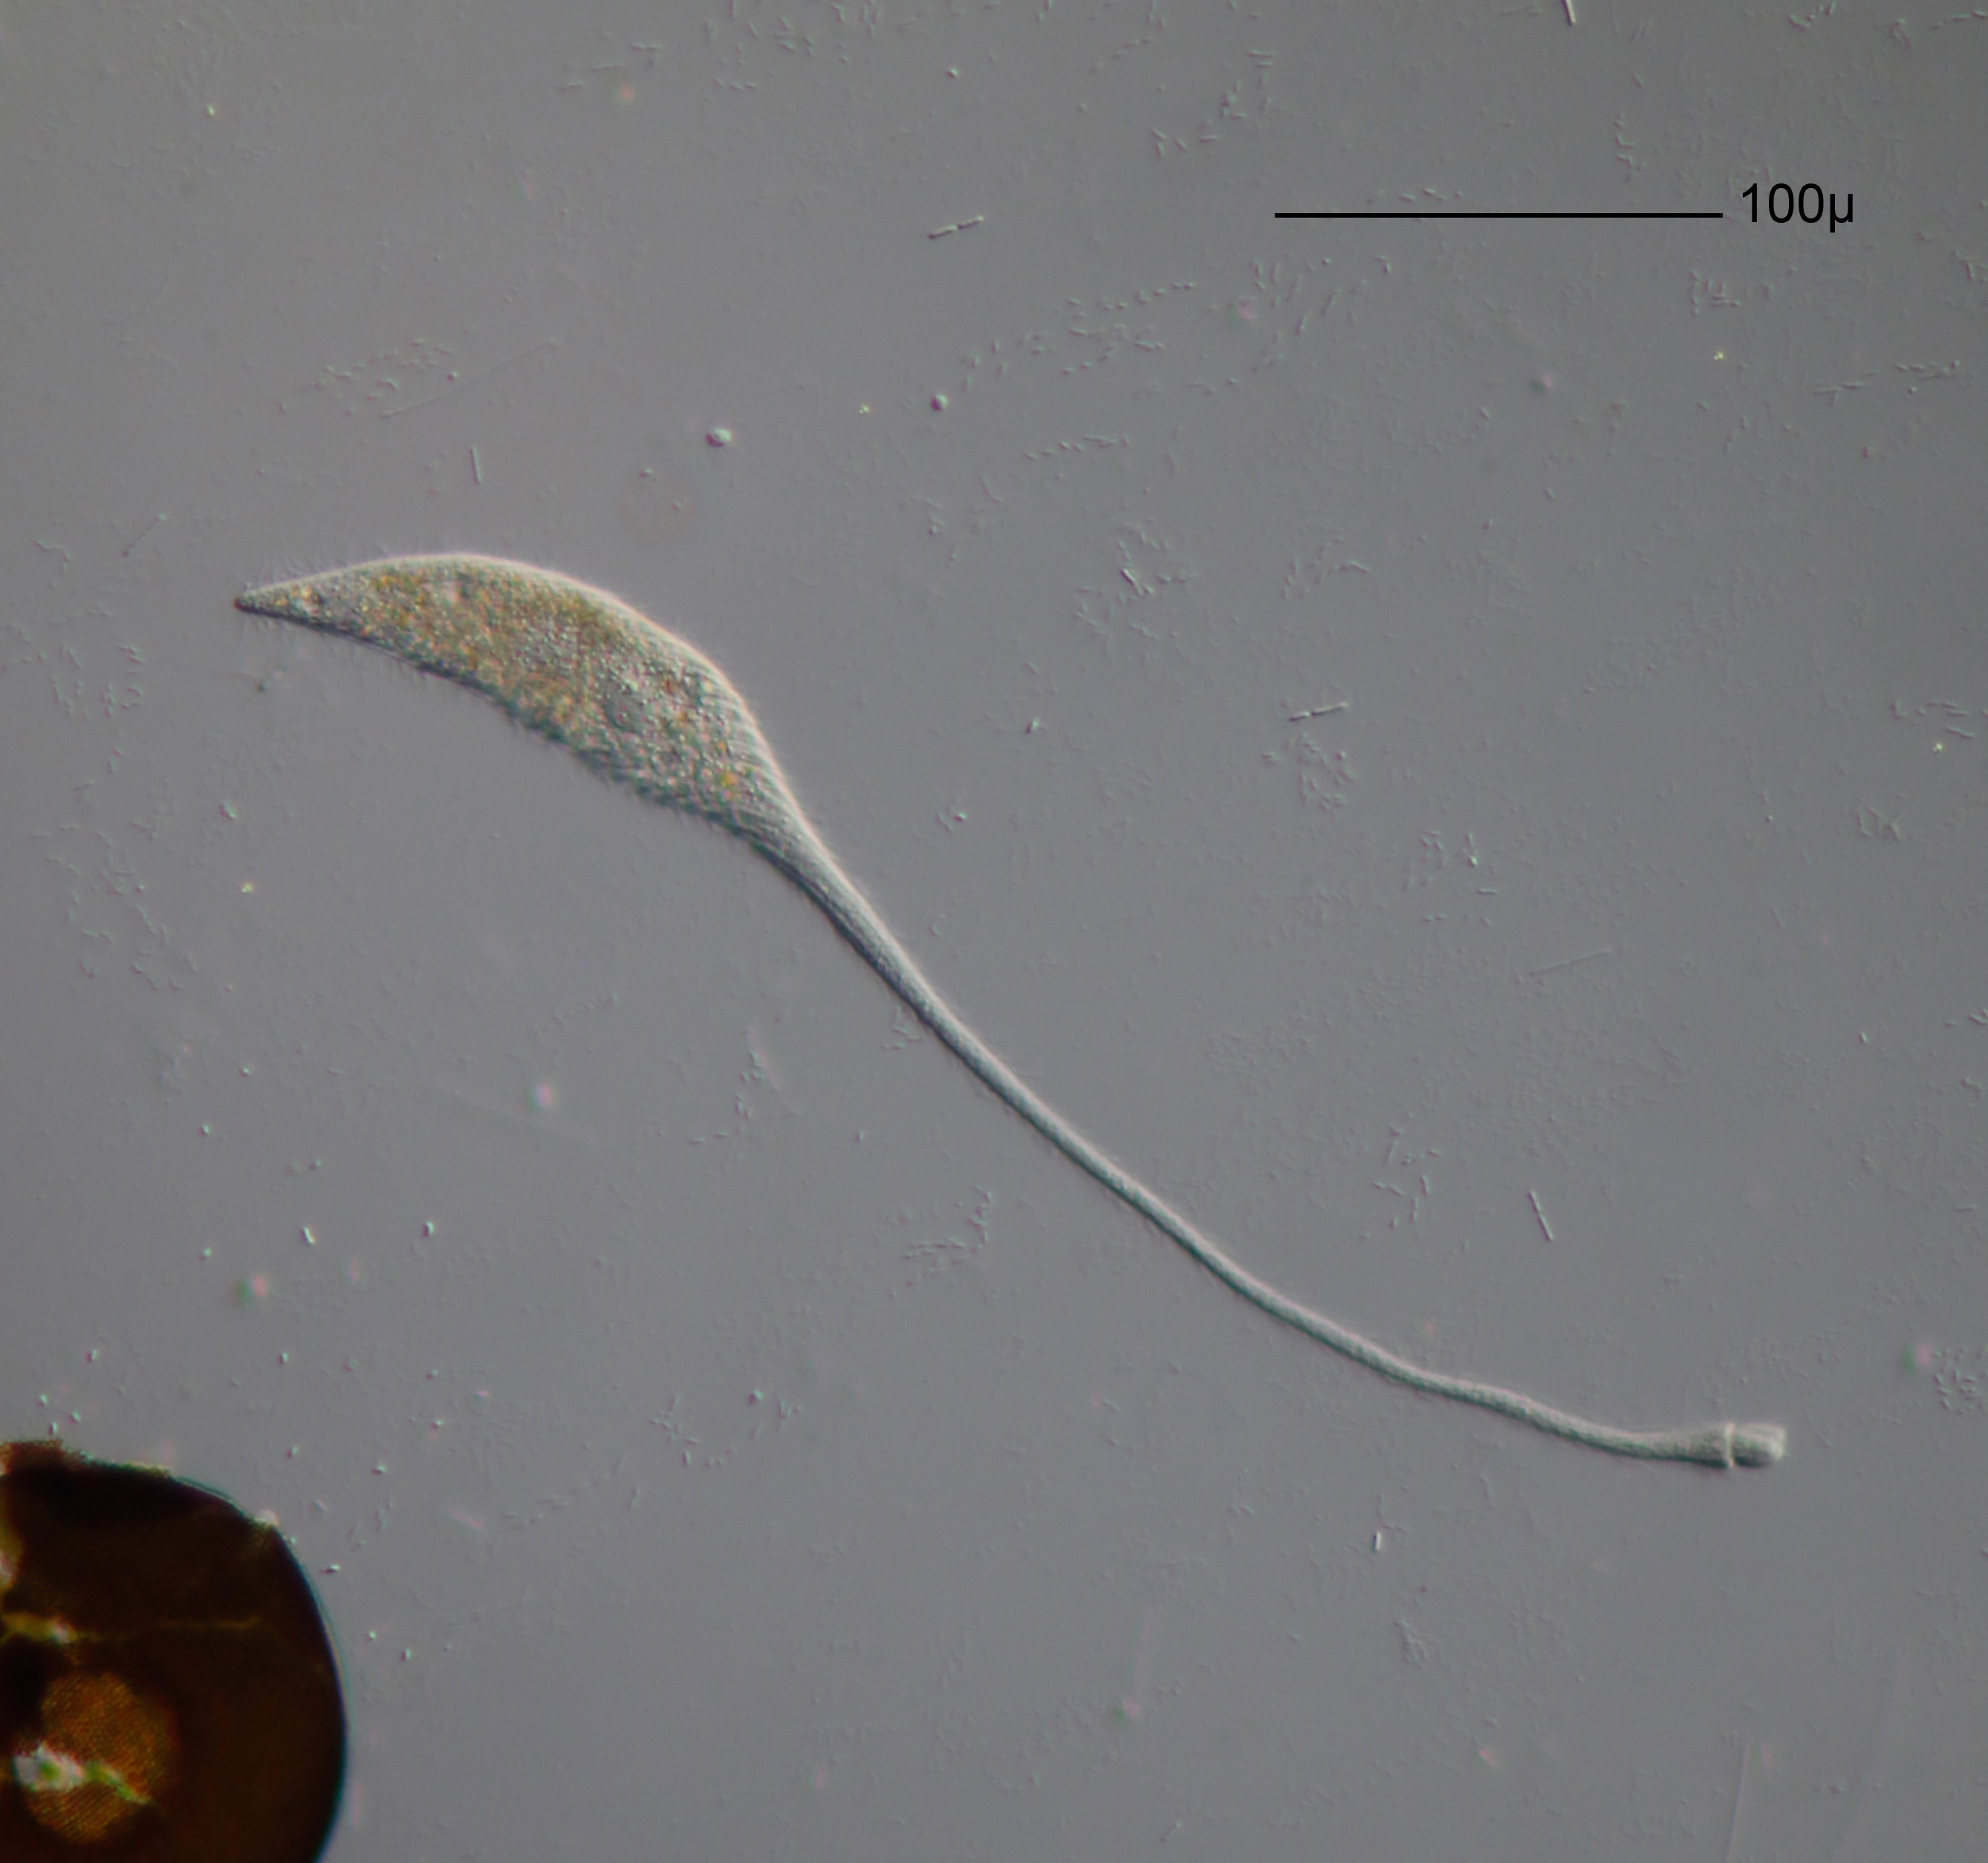
wing, biology, fish, protist, protisten, einzeller, protozoa, protozoen, protozoe, mikroskop, mikrofotografie, mikrofoto, microscop, microphotography, ciliaten, ciliat, wimperntierchen, infusorien, unicelluar, geisseltierchen, flagellaten, flagellat, geiseltierchen, ambe, amboeba, amben